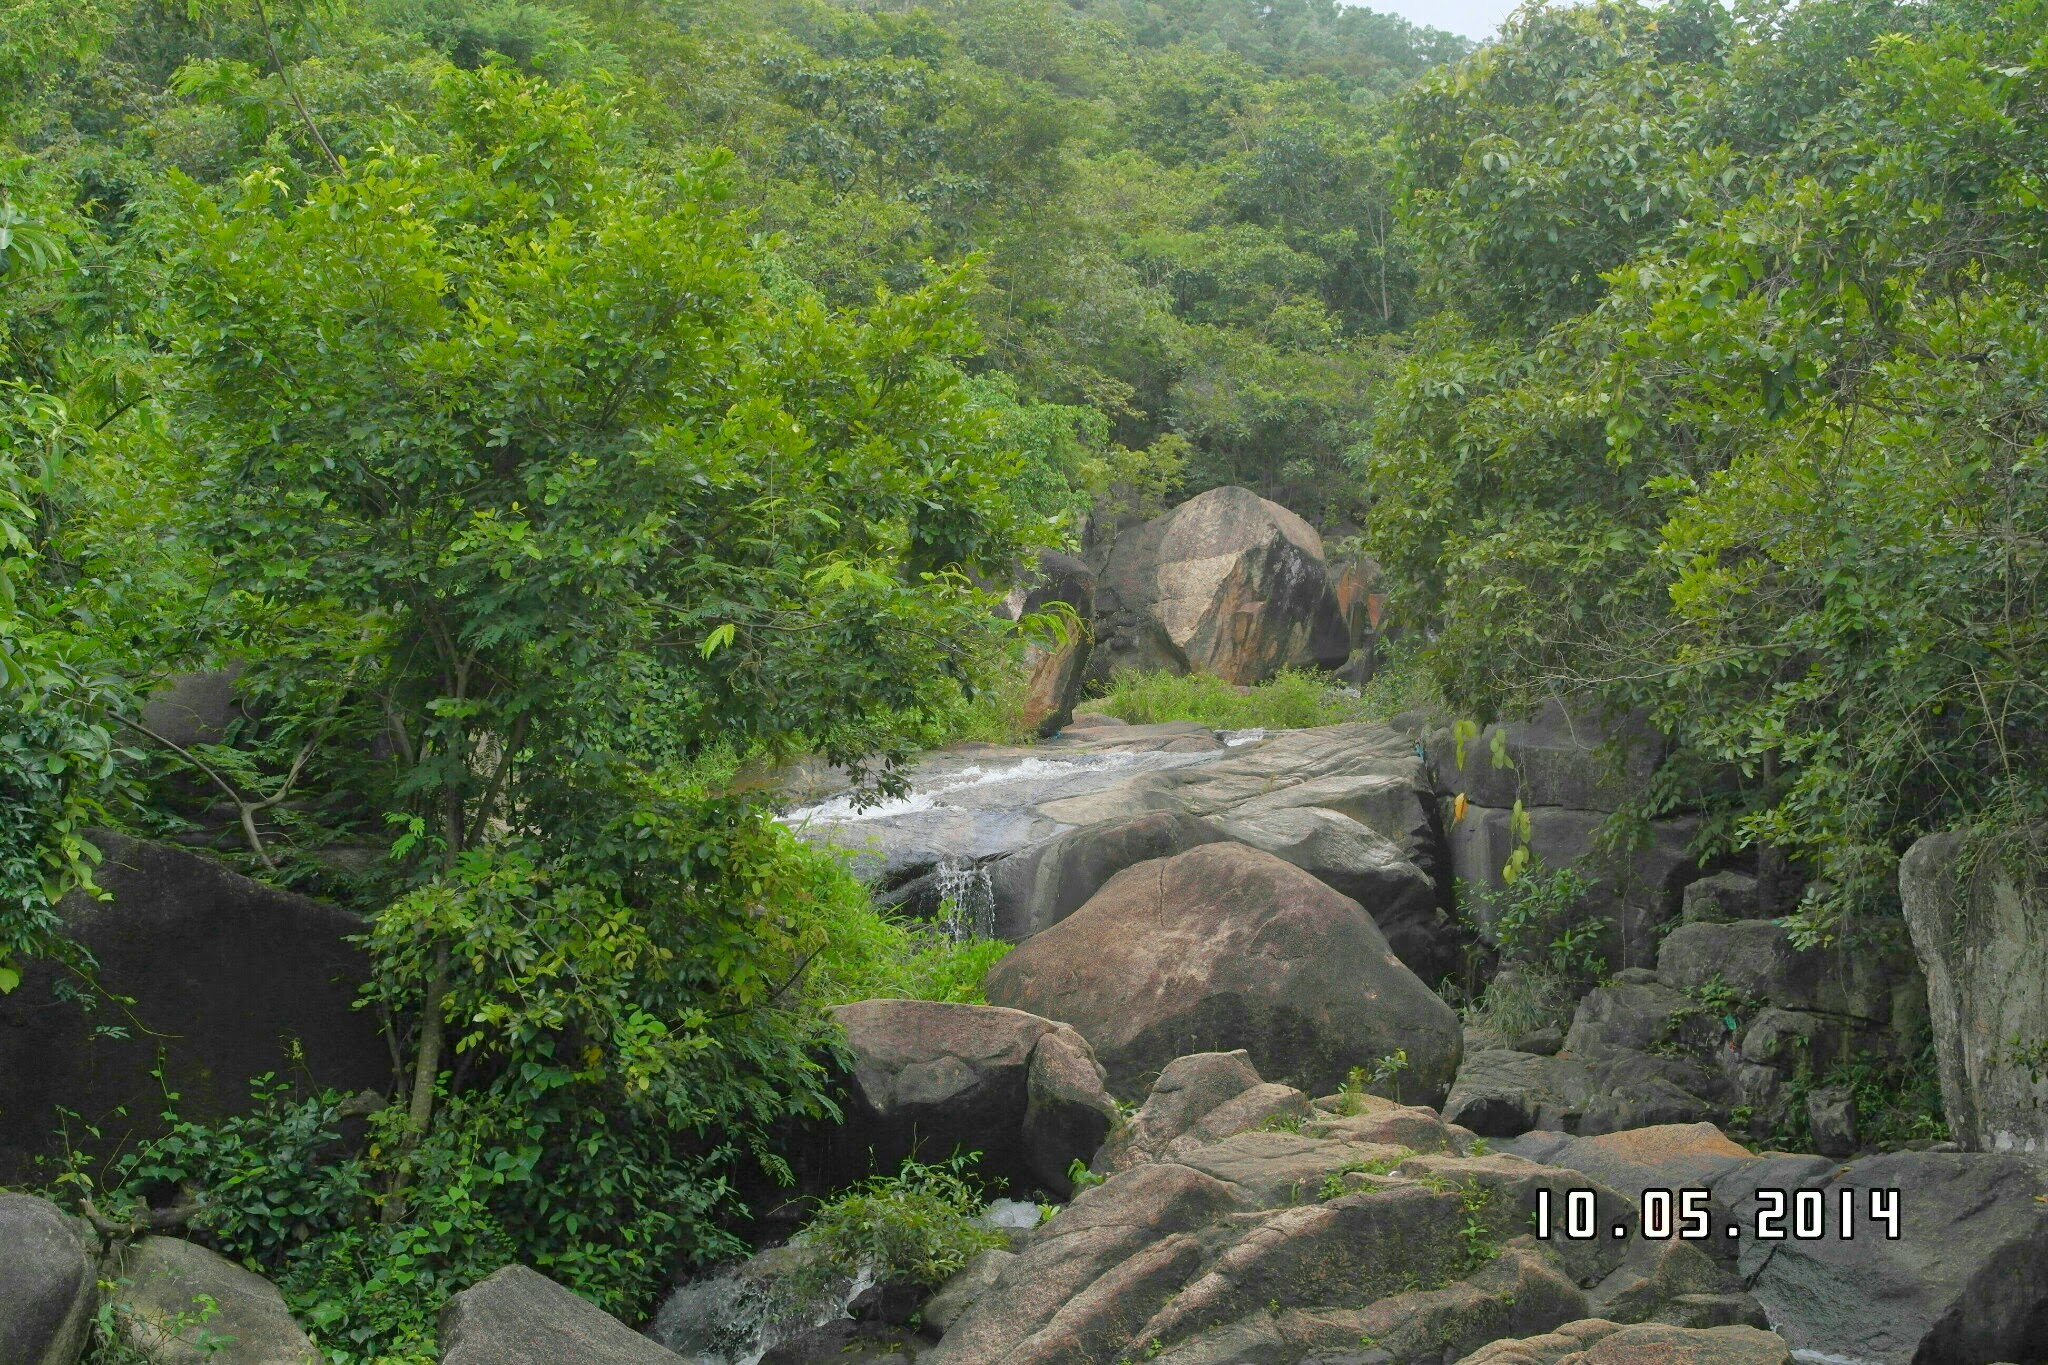
user: text: Có bao nhiêu dòng nước nhỏ chảy rõ ràng qua các tảng đá trong ảnh?
assistant: text: Một

user: text: Các vật thể lớn màu xám sẫm chiếm phần lớn khu vực dưới dòng nước chảy là gì?
assistant: text: Đá tảng

user: text: Bức ảnh này được chụp vào ngày tháng năm nào?
assistant: text: Bức ảnh này được chụp vào ngày 10 tháng 5 năm 2014.

user: text: Mô tả mối quan hệ giữa dòng nước và các tảng đá lớn trong bức ảnh.
assistant: text: Dòng nước chảy len lỏi và đổ xuống qua các khe và bậc đá lớn, tạo thành một dòng suối uốn lượn và những thác nước nhỏ giữa cảnh quan núi đá Việt Nam.